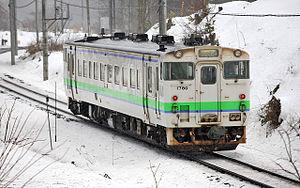
La ligne Sekishō est une ligne ferroviaire de la compagnie JR Hokkaido située sur l'île de Hokkaidō au Japon. Elle relie la gare de Minami-Chitose à Chitose à la gare de Shintoku à Shintoku.